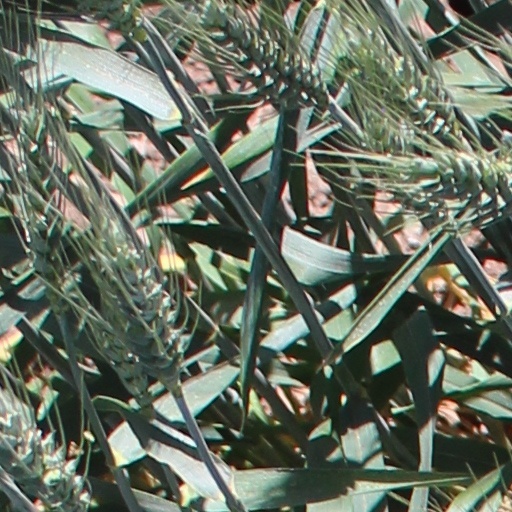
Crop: wheat